St. Ulrich (Amendingen)

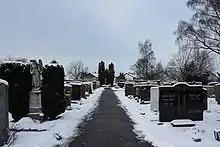
View of the cemetery north of the church

The still existing old mortuary was built in 1922. The first expansion of the new cemetery took place in 1954 and was completed on All Saints' Day 1955 with the consecration of the large cross in the center. Since the old mortuary had become too small for the rapidly growing town, plans for a new funeral home began in the early 1970s. Due to the incorporation of Amendingen into Memmingen, the project was put on hold. It was not until 1977, after long negotiations with the city of Memmingen, that the new mortuary was built on the cemetery at a cost of 300,000 German marks and inaugurated on February 19, 1978. The money was donated by the Amendingen land consolidation cooperative.